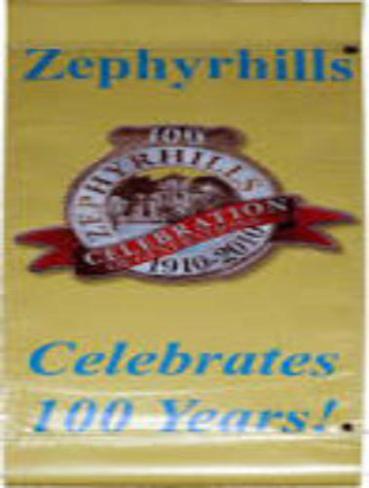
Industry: Food